List of Stranger Things characters

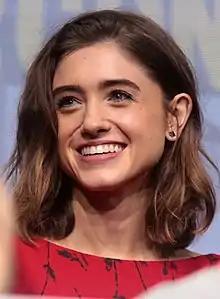
Natalia Dyer

Nancy Wheeler is the oldest daughter of Karen and Ted Wheeler and the older sister of Mike and Holly. Nancy is something of an outcast at school until Steve Harrington takes an interest in her.